Elora Danan

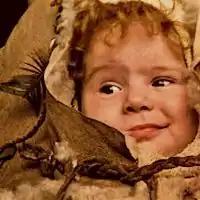
Elora Danan as an infant

Elora Danan is a fictional character from the 1988 fantasy film "Willow", and in the 2022 sequel TV series, "Willow". She is a Daikini, one of the average-sized races of people in the film (as opposed to the dwarf-sized Nelwyns). She is played by several different infants in the film, and by Ellie Bamber in the TV series.